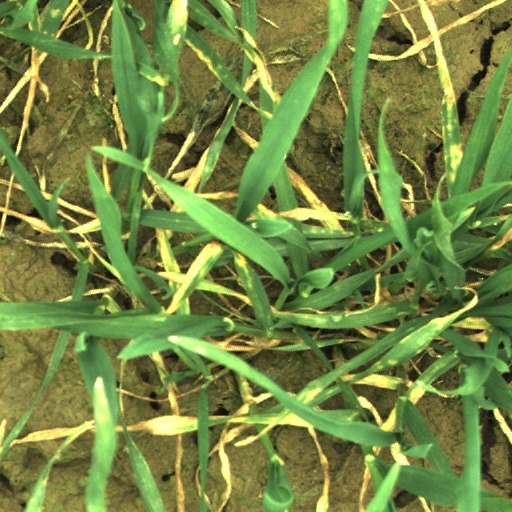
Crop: wheat